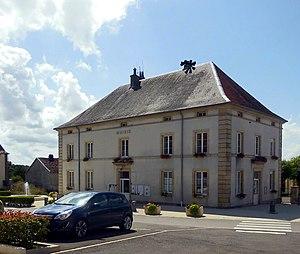
La mairie de Polaincourt-et-Clairefontaine
Polaincourt-et-Clairefontaine est une commune française située dans le département de la Haute-Saône, en région Bourgogne-Franche-Comté.